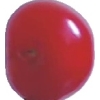
Label: cherry_sour